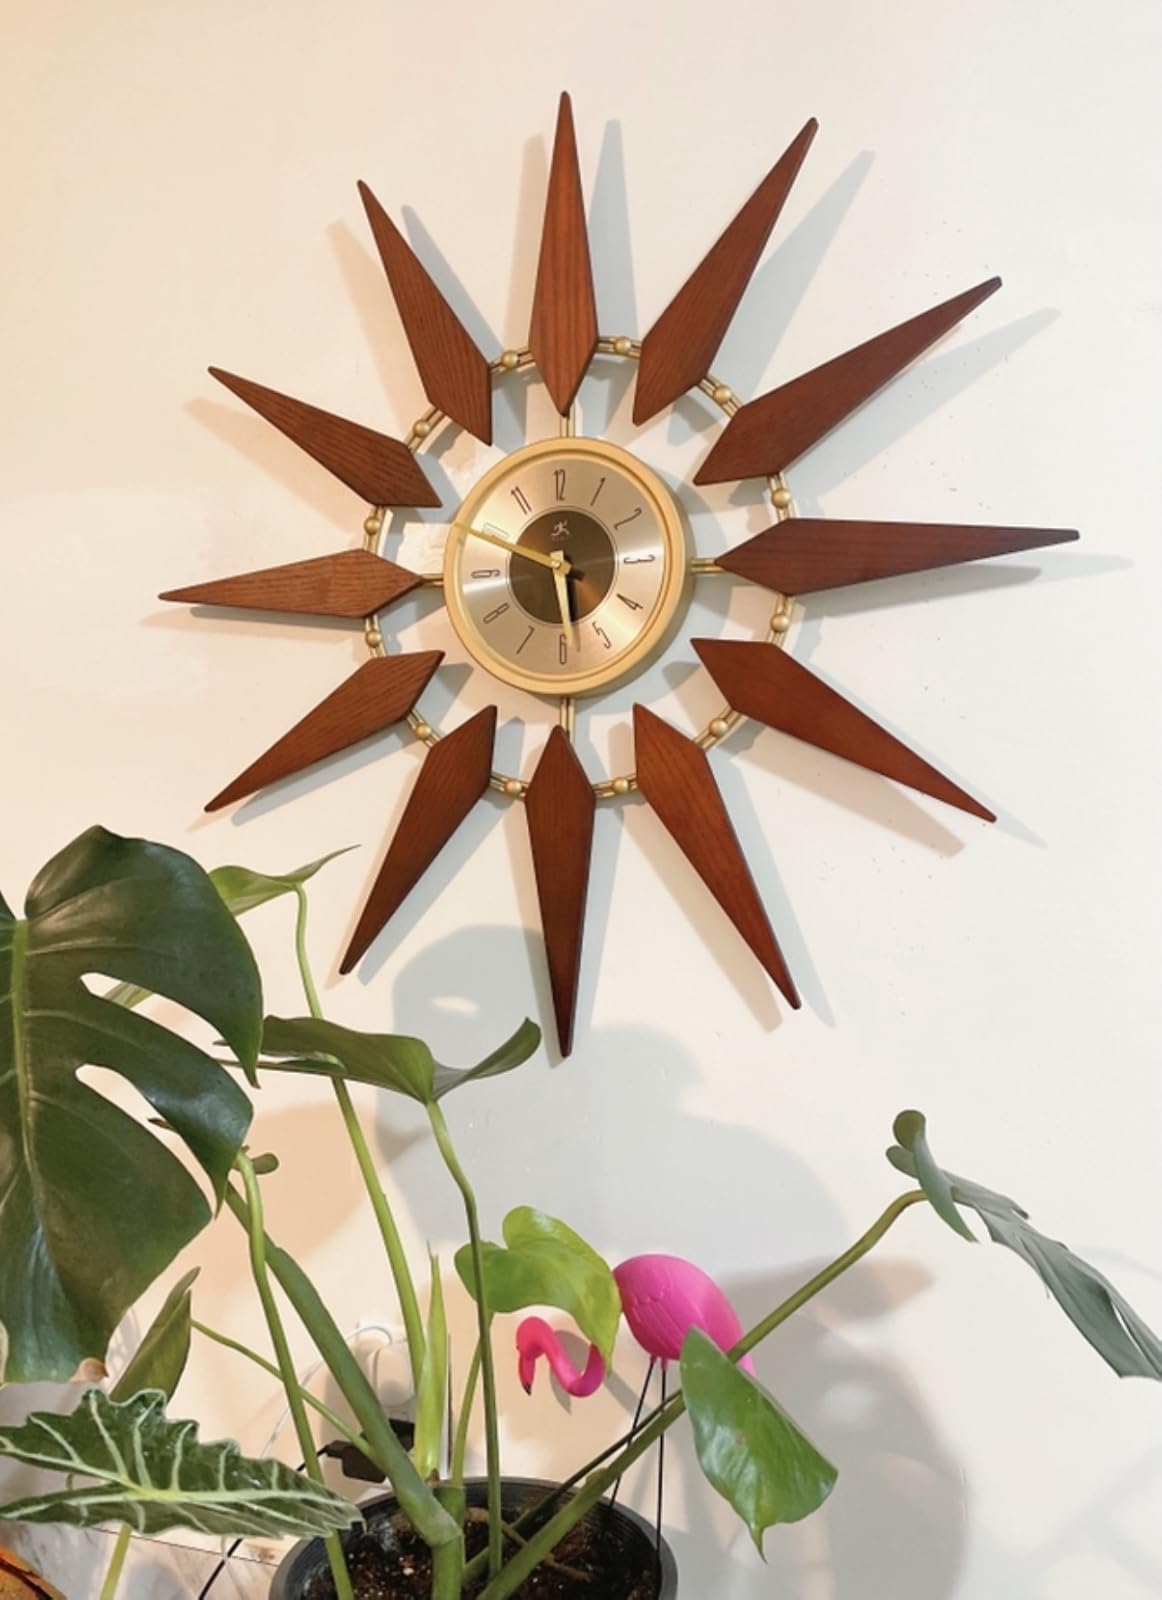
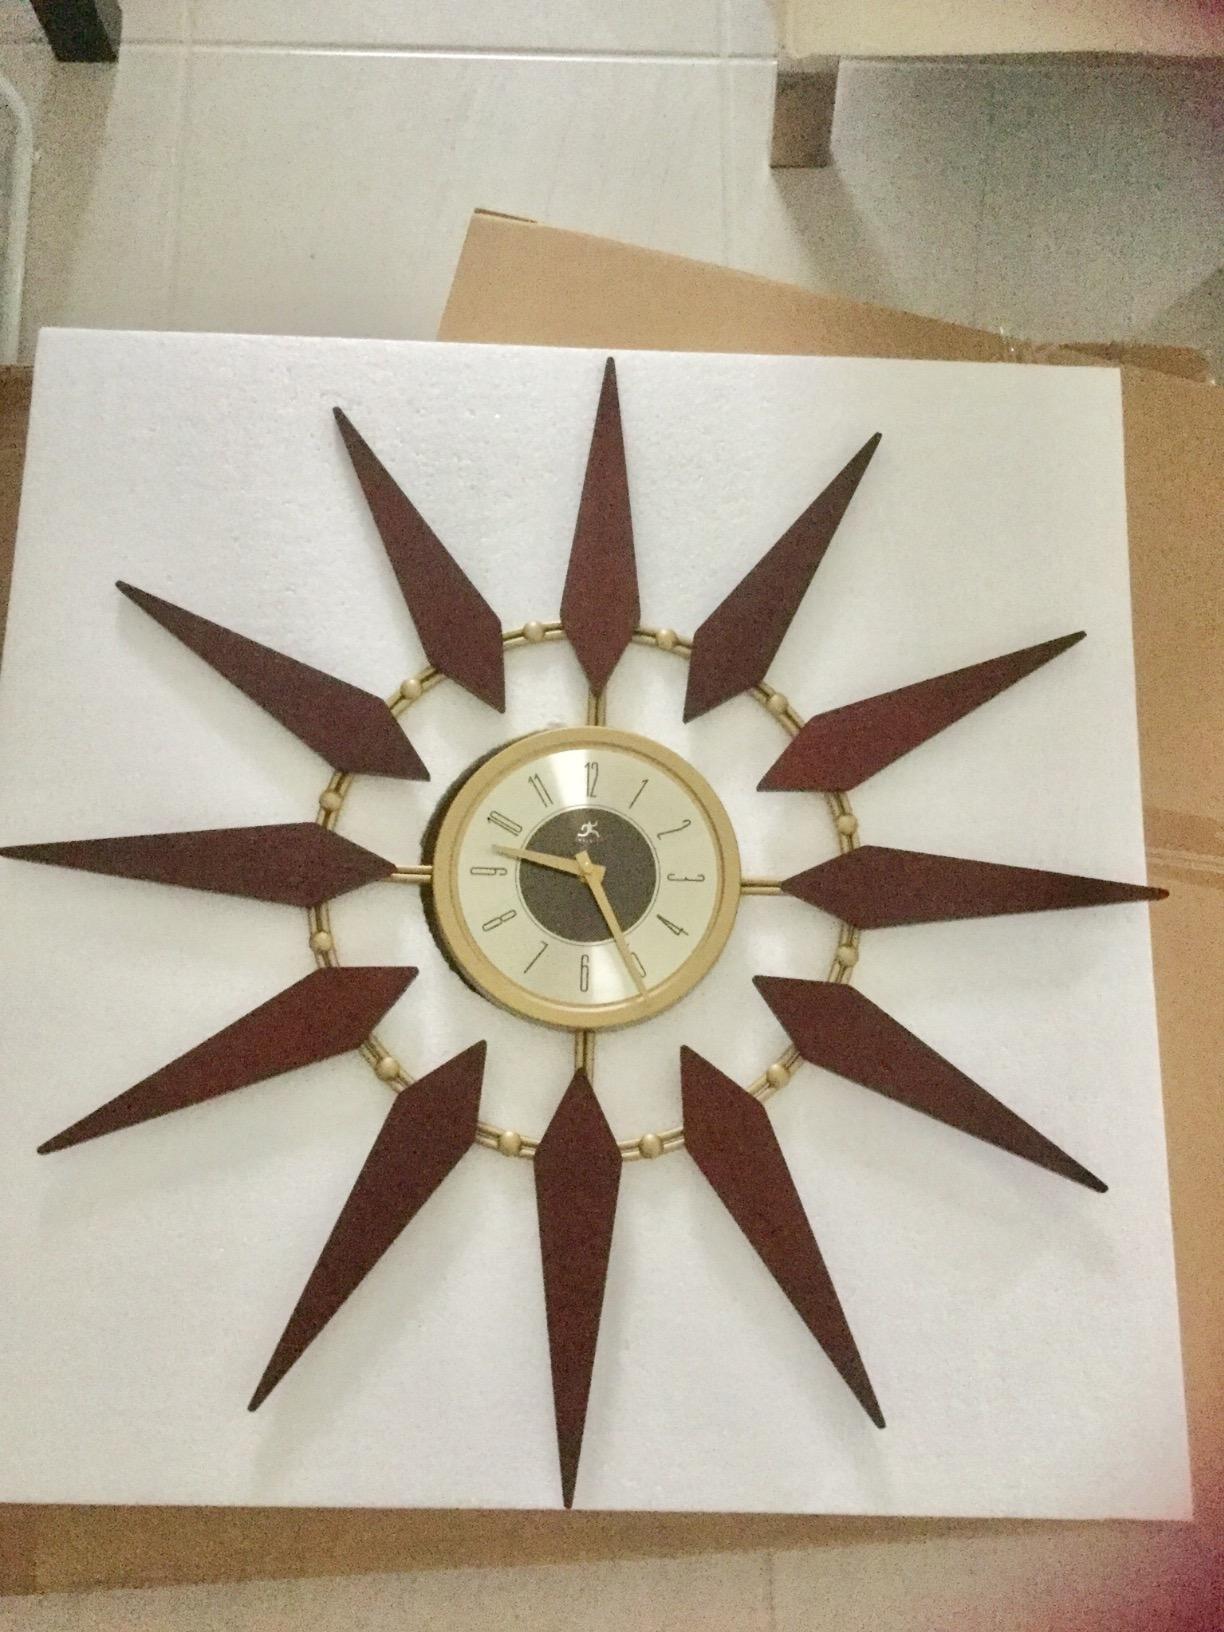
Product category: clock
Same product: yes